Yossi Abukasis

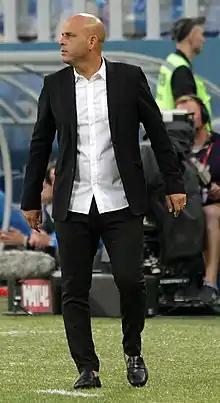
Coaching Bnei Yehuda in 2017

Yosef "Yossi" Abukasis (born September 10, 1970) is an Israeli former football midfielder and current coach of Maccabi Netanya.